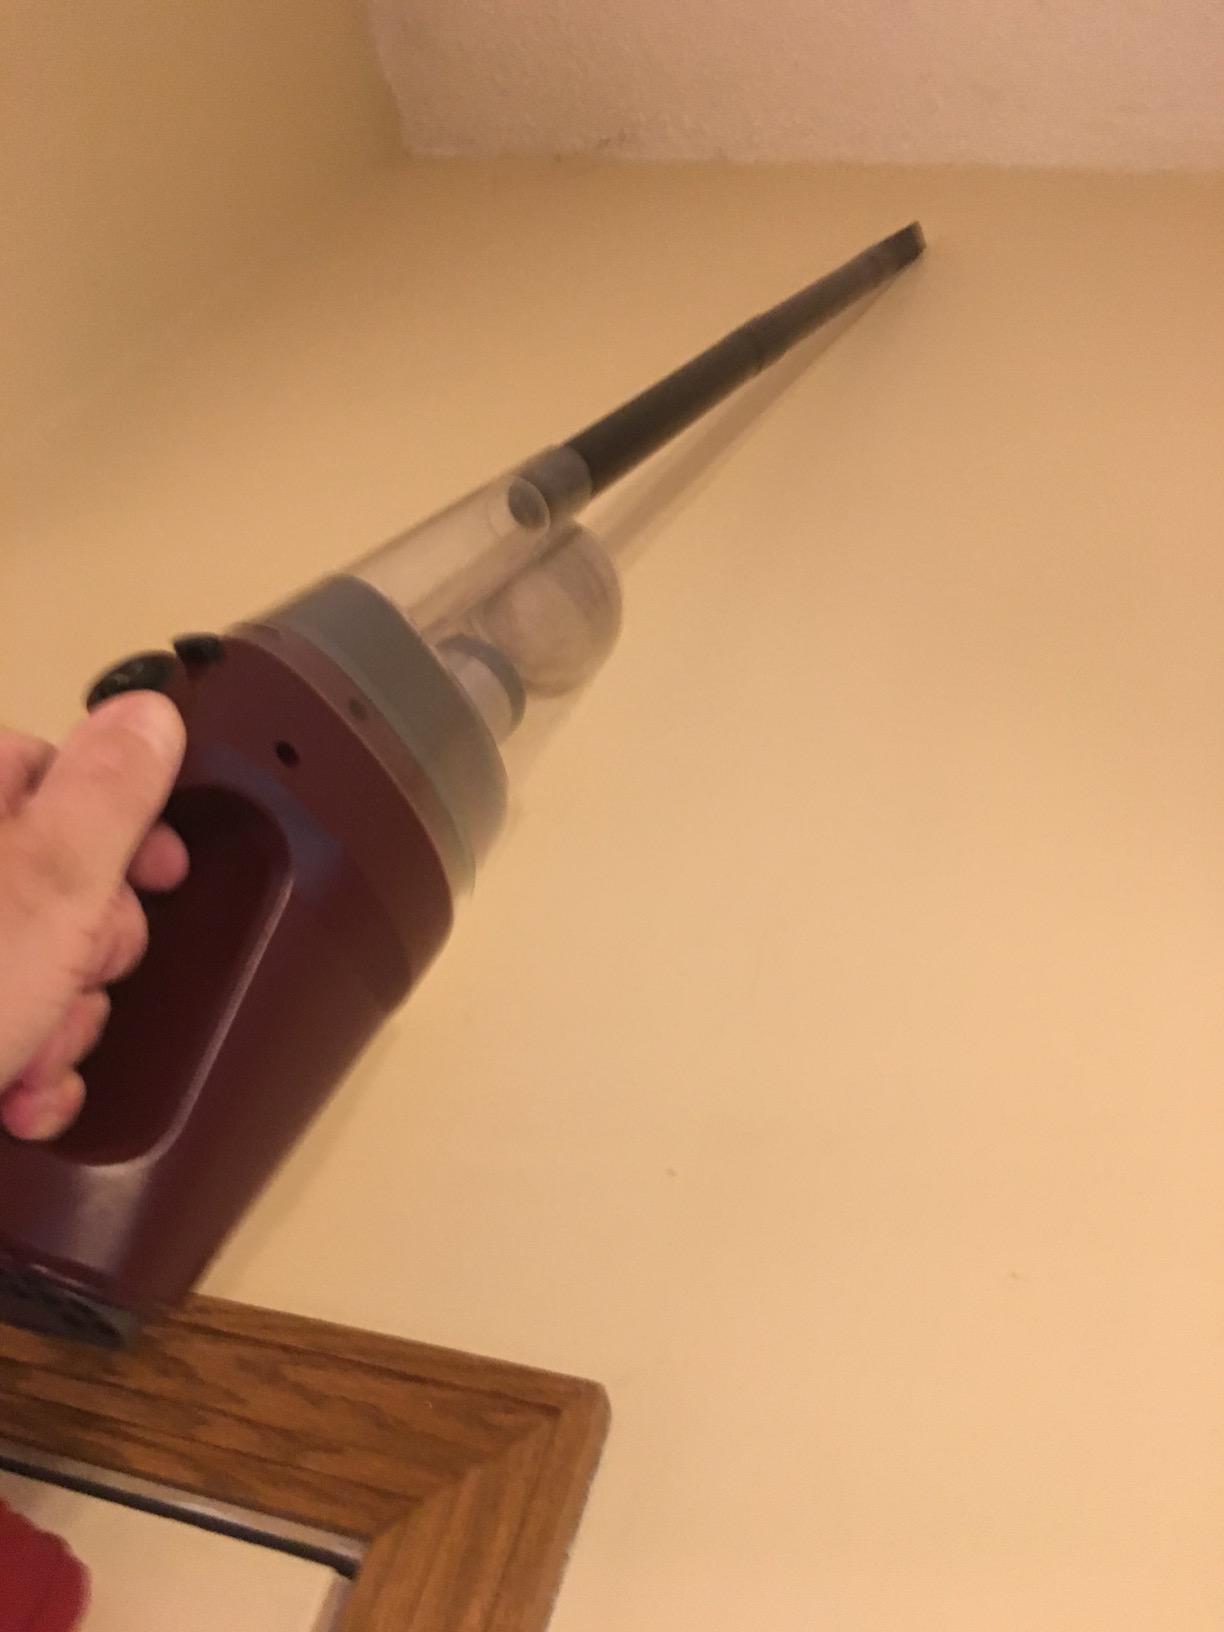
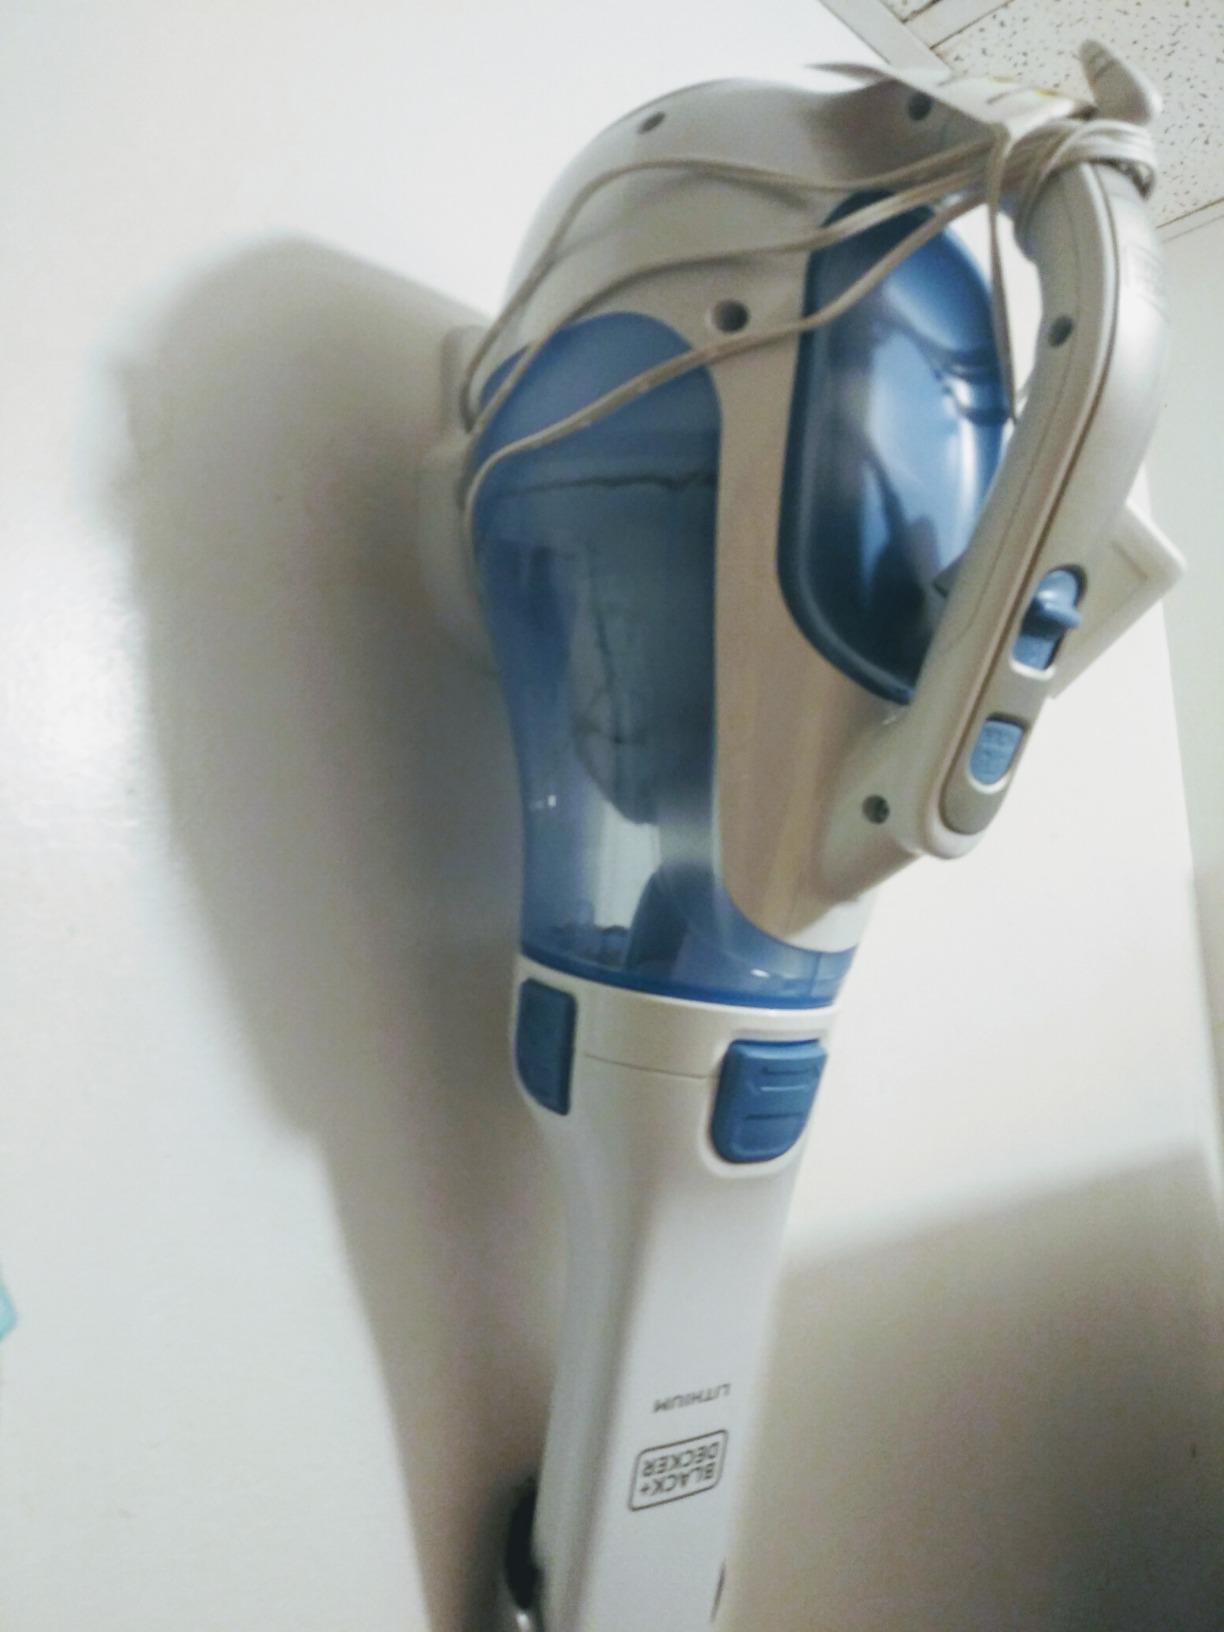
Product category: items_vacuum
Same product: no